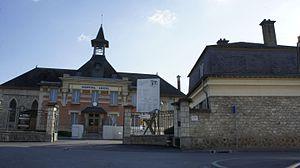
entrée de l'hôpital local de Fismes .
Les hôpitaux locaux sont une catégorie d'hôpitaux créée dans le droit français par la loi du 31 décembre 1970 portant réforme hospitalière et supprimée par la loi du 21 juillet 2009 portant réforme de l'hôpital et relative aux patients, à la santé et aux territoires. Depuis 2012 les hôpitaux locaux, qui avaient eux-mêmes succédé aux hôpitaux ruraux, sont dénommés hôpitaux de proximité.
Fismes [fim] est une commune française située dans le département de la Marne en région Grand Est.